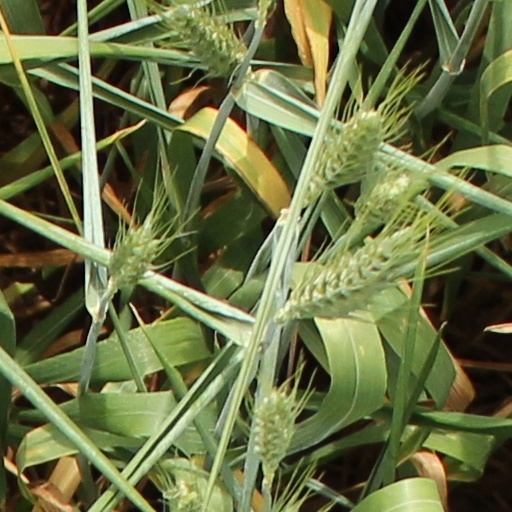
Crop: wheat